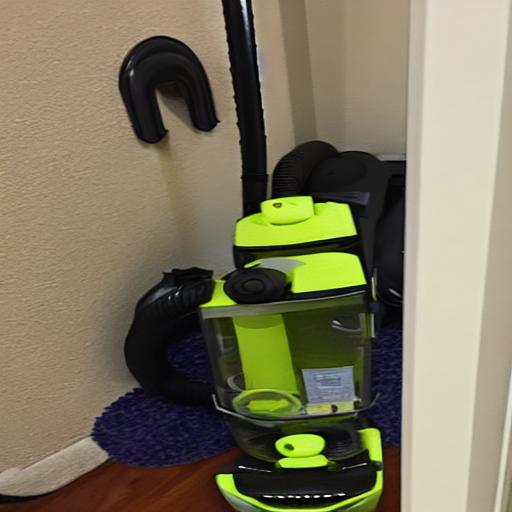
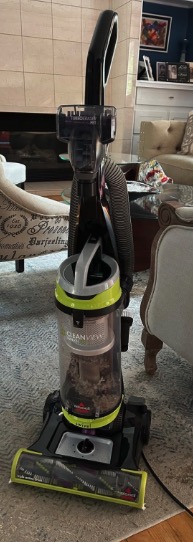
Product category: items_vacuum
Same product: no